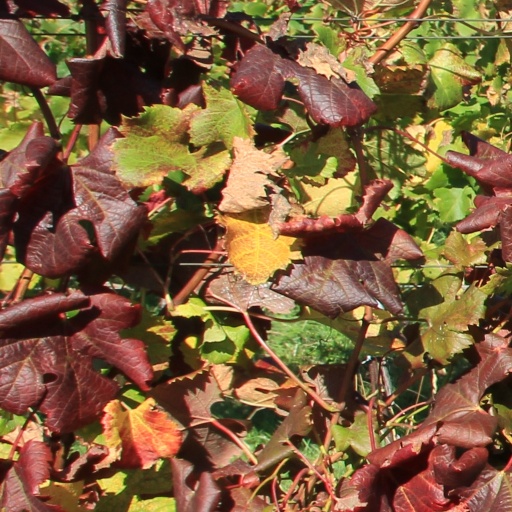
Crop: grape